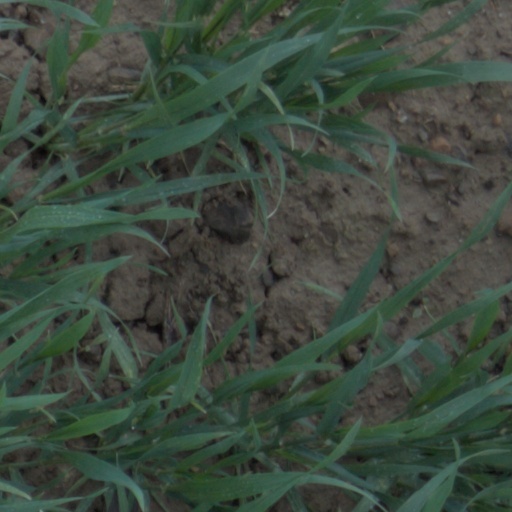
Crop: wheat